Have Doughnut

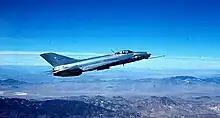
Have Doughnut flying in 1968

Have Doughnut was the name of a Defense Intelligence Agency project whose purpose was to evaluate and exploit a MiG-21 "Fishbed-E" that the United States Air Force acquired in 1967 from Israel. Israel acquired the aircraft as the result of its Operation Diamond when, on August 16, 1966, Iraqi Air Force pilot Capt. Munir Redfa, in a defection pre-arranged by the Israeli Mossad intelligence agency, flew it to Israel during a training flight.